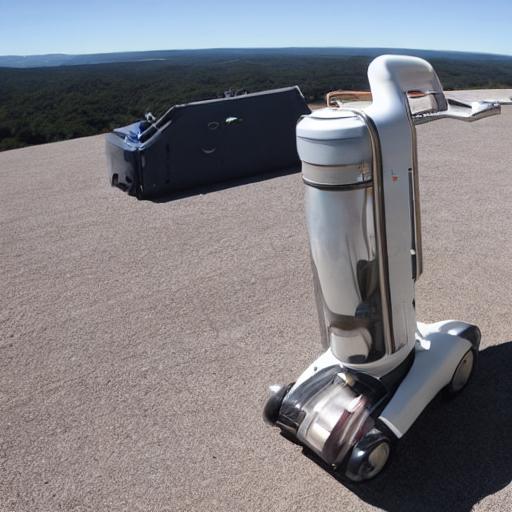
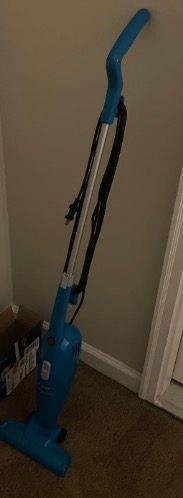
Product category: items_vacuum
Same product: no